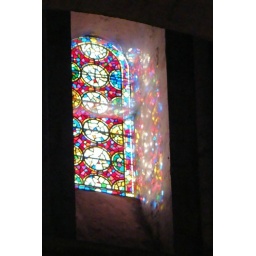
Sunlight reflecting through a sained glass window in Christchurch Cathedral, Oxford